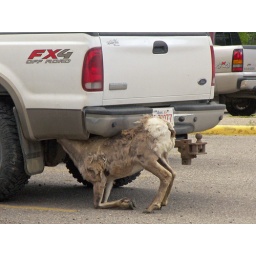
Sheep under a truck eating mud, at Miette Hot Springs, Jasper National Park of Canada.